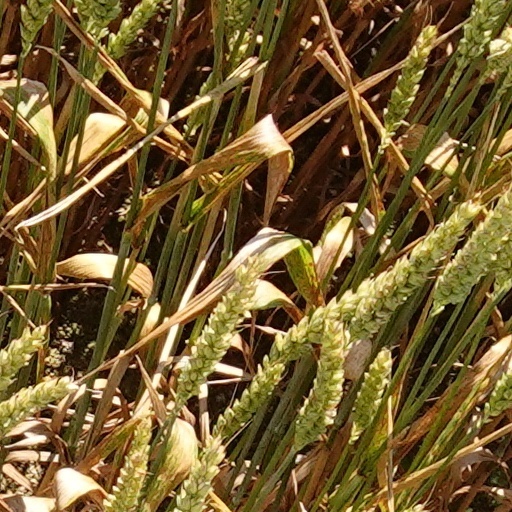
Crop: wheat